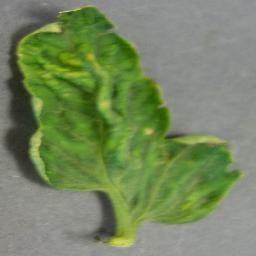
Label: Tomato___Tomato_Yellow_Leaf_Curl_Virus